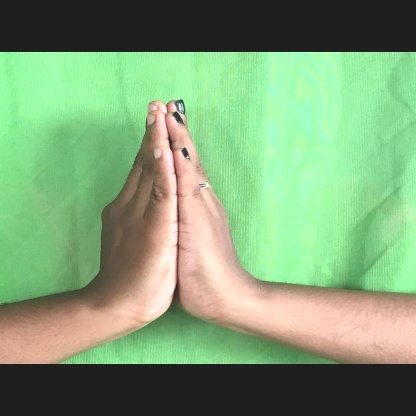
Mudra: Anjali